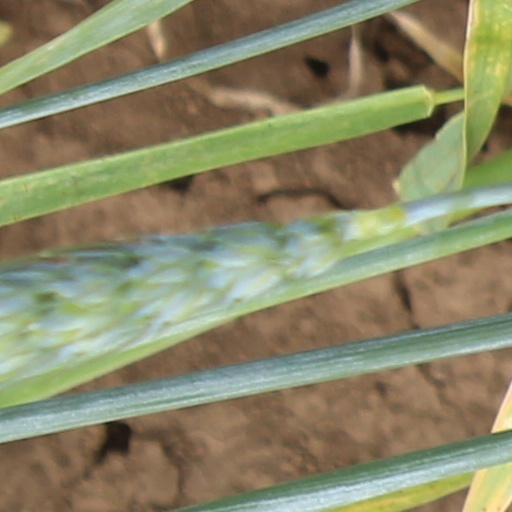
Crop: wheat